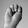
ASL letter: M